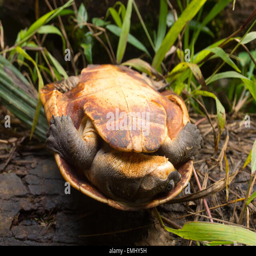
wild turtle caught in the jungle laying upside down